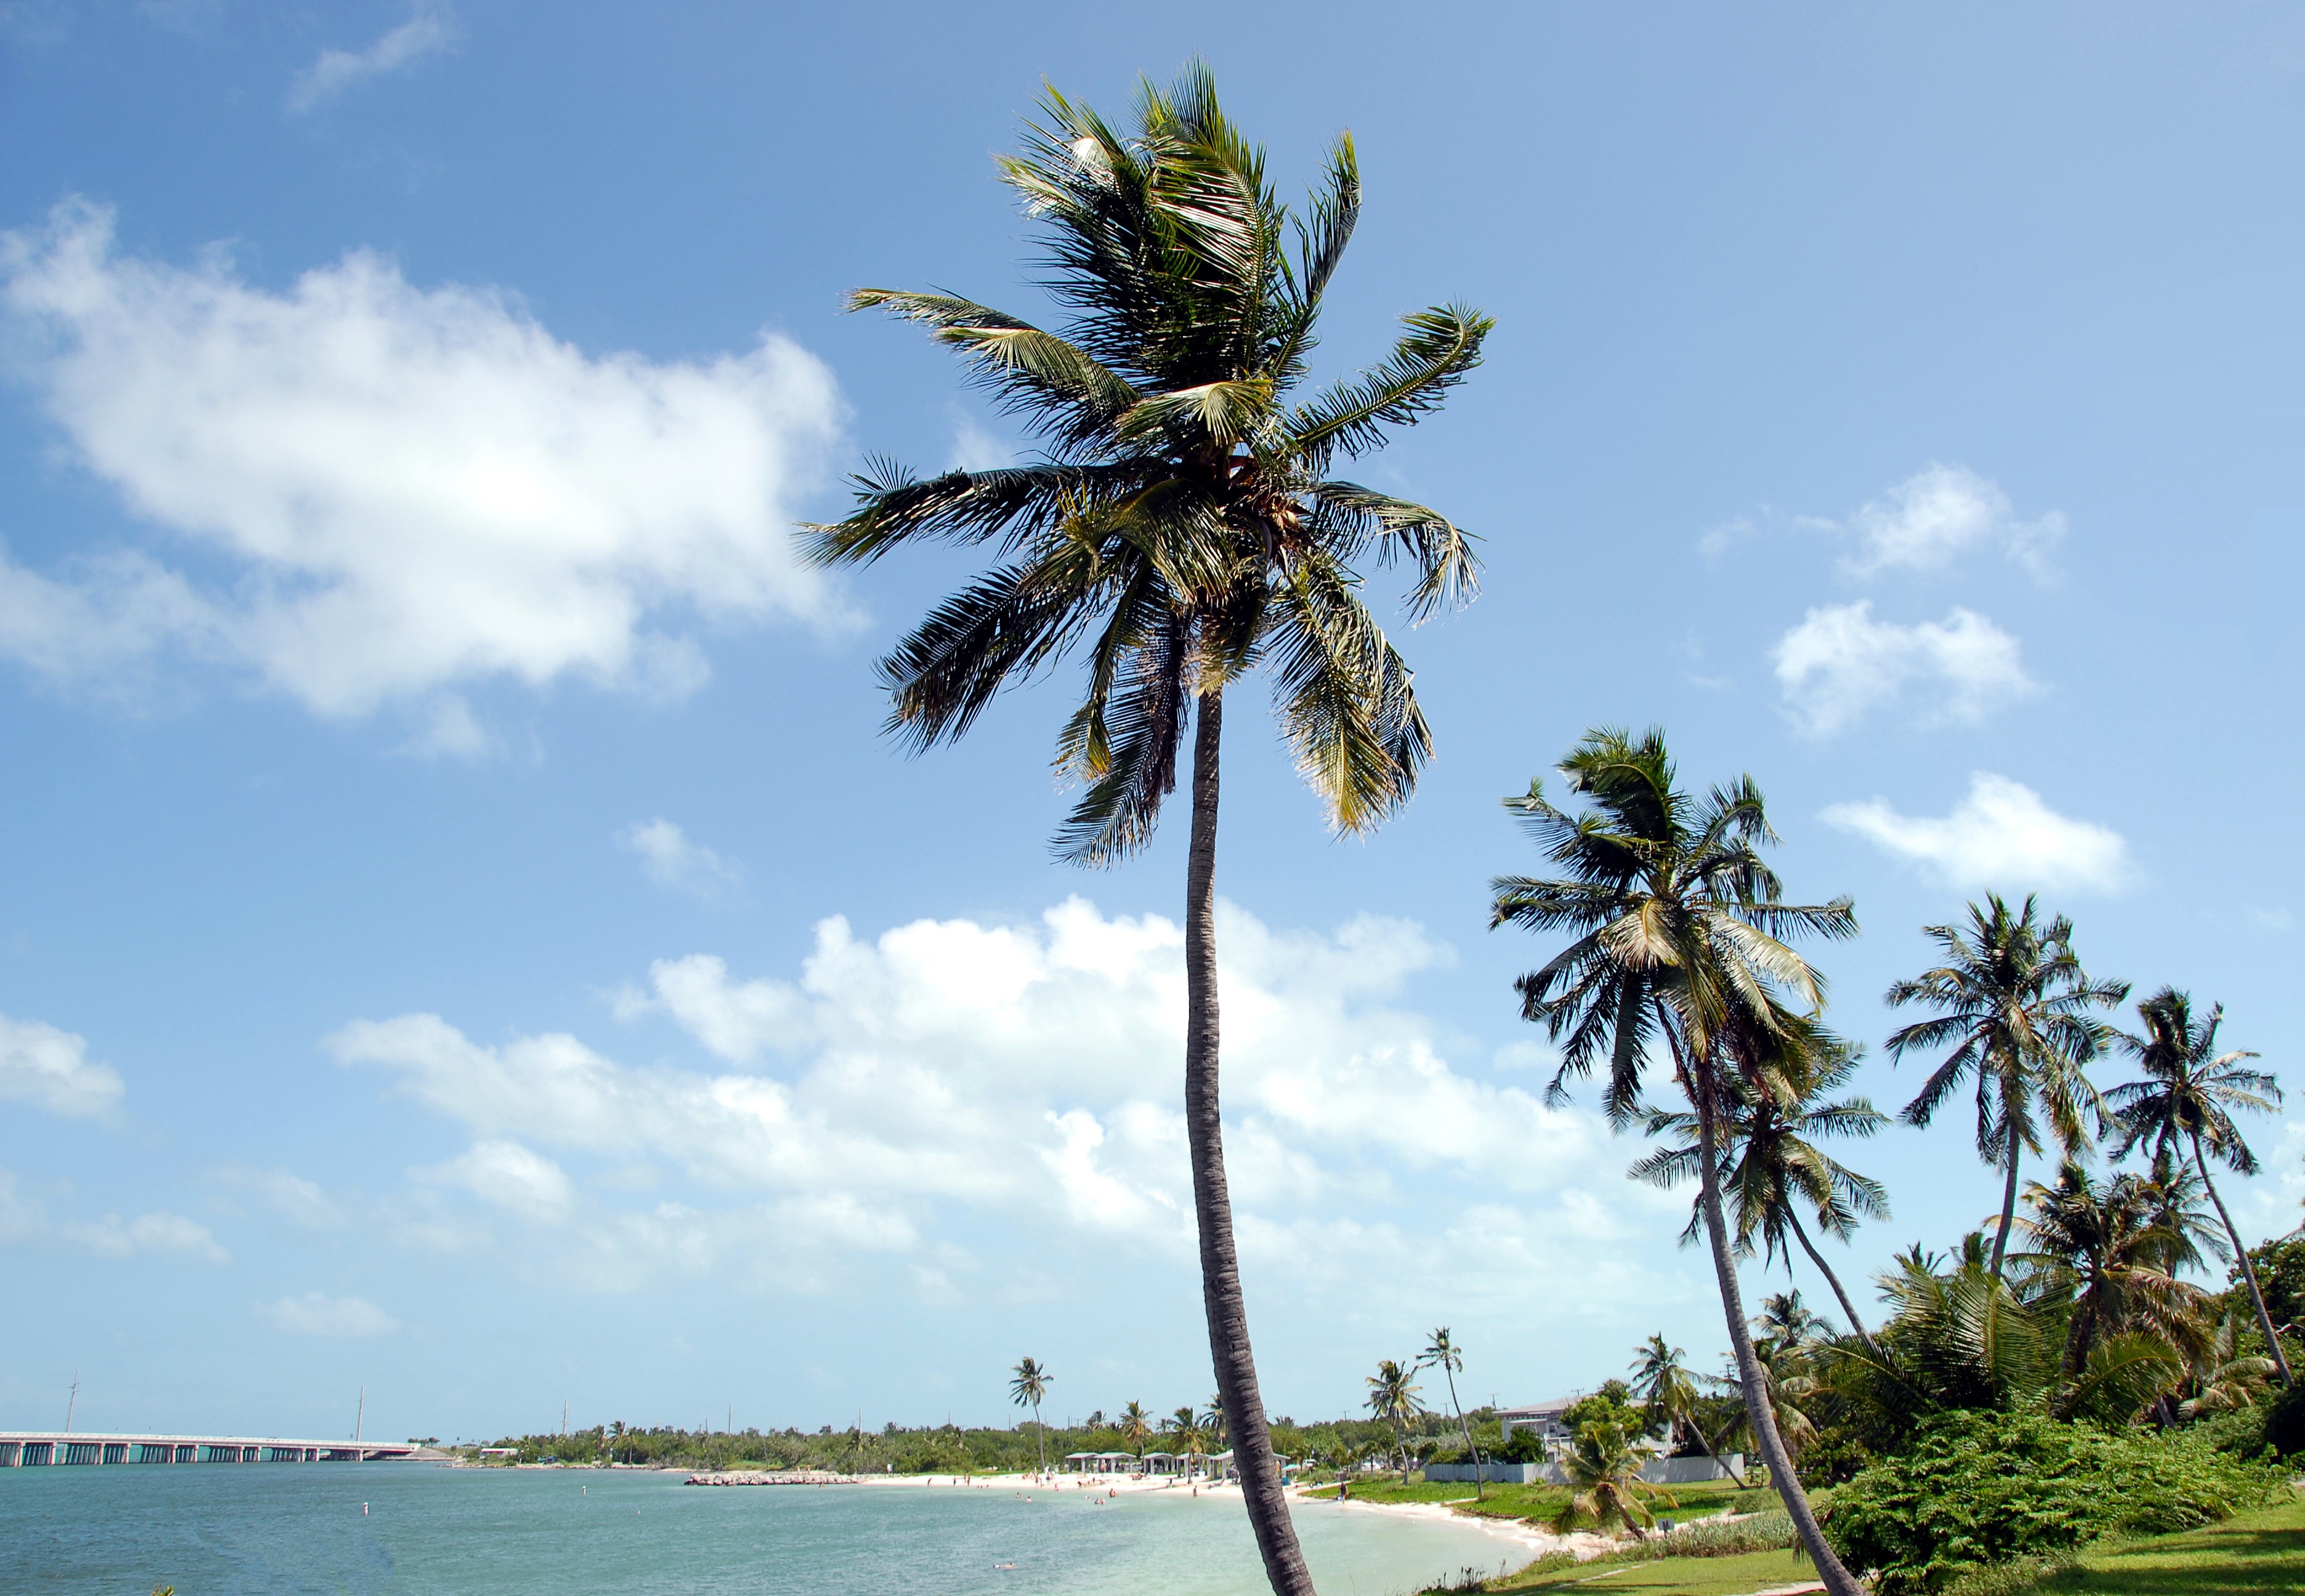
beach, landscape, sea, coast, tree, water, nature, ocean, plant, sun, bridge, warm, flower, wind, vacation, usa, america, lagoon, bay, island, historic, tourism, leisure, sunny, caribbean, palm trees, tropics, florida, cape, flowering plant, key west, bahia honda, state park, tropical climate, travel destination, woody plant, arecales, palm family, borassus flabellifer